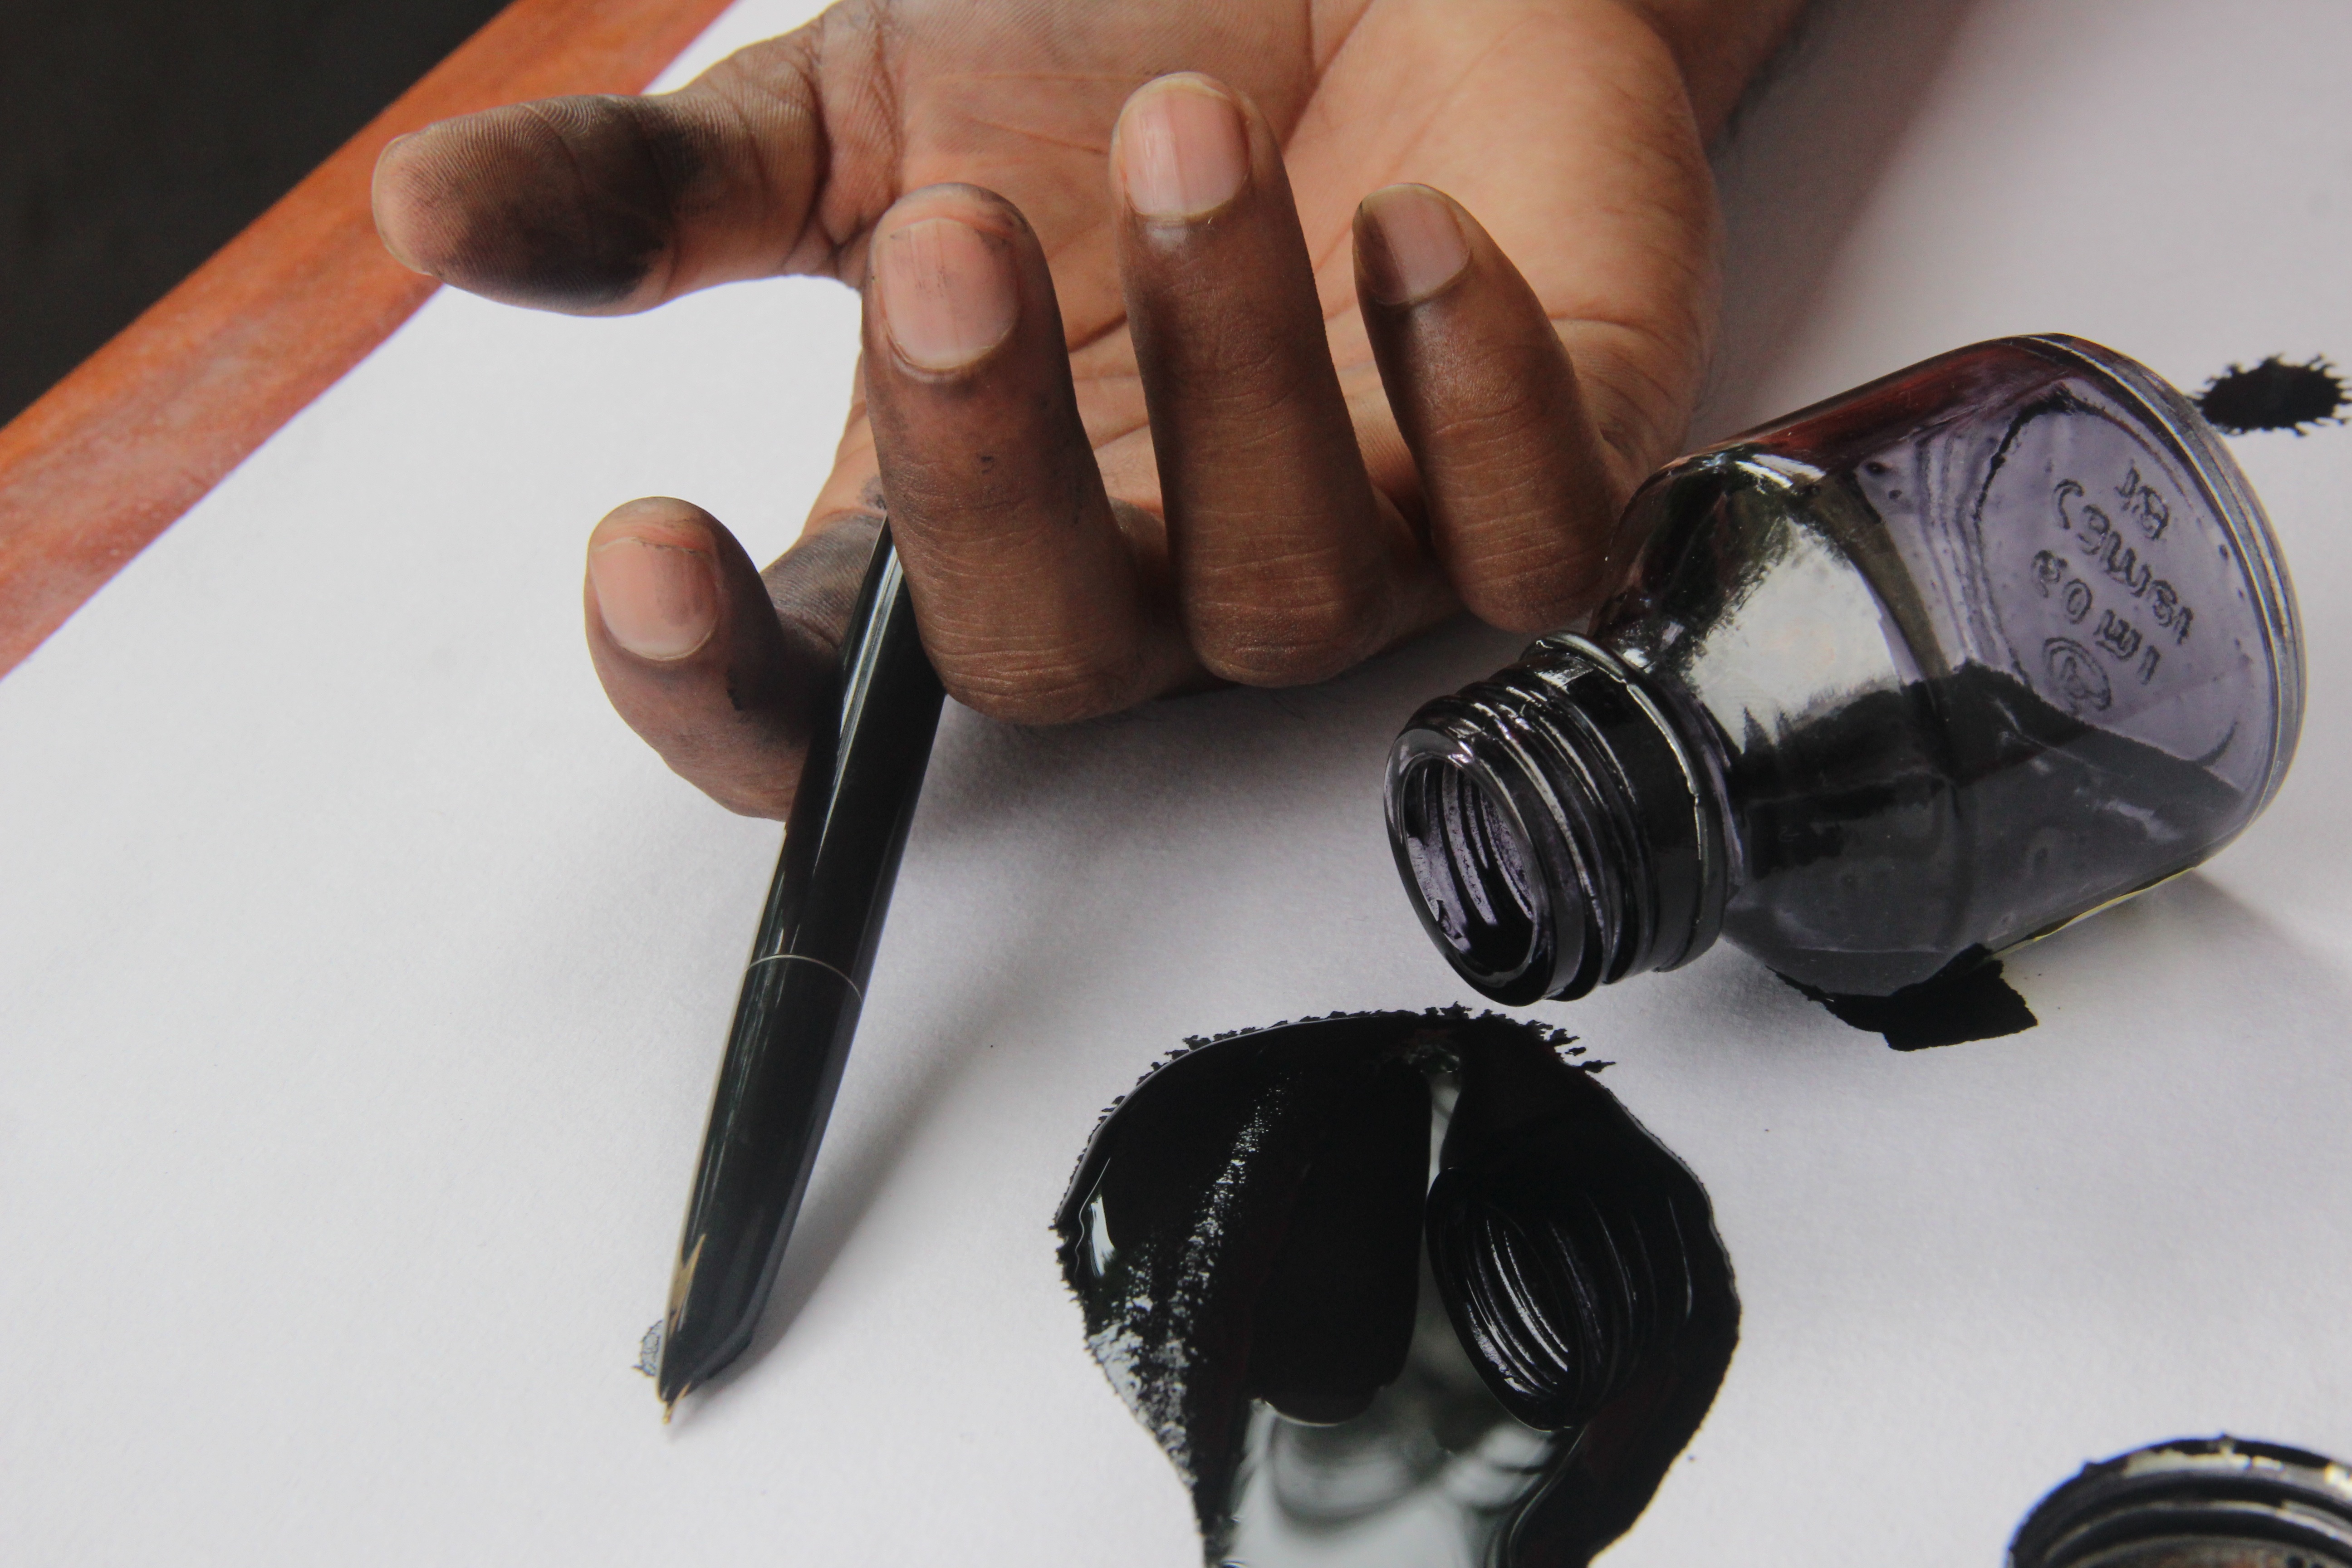
hand, finger, paper, product, literature, eye, spot, broken heart, pen and ink